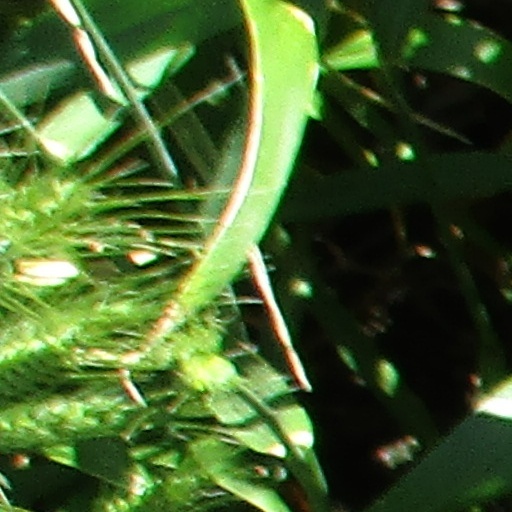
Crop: wheat